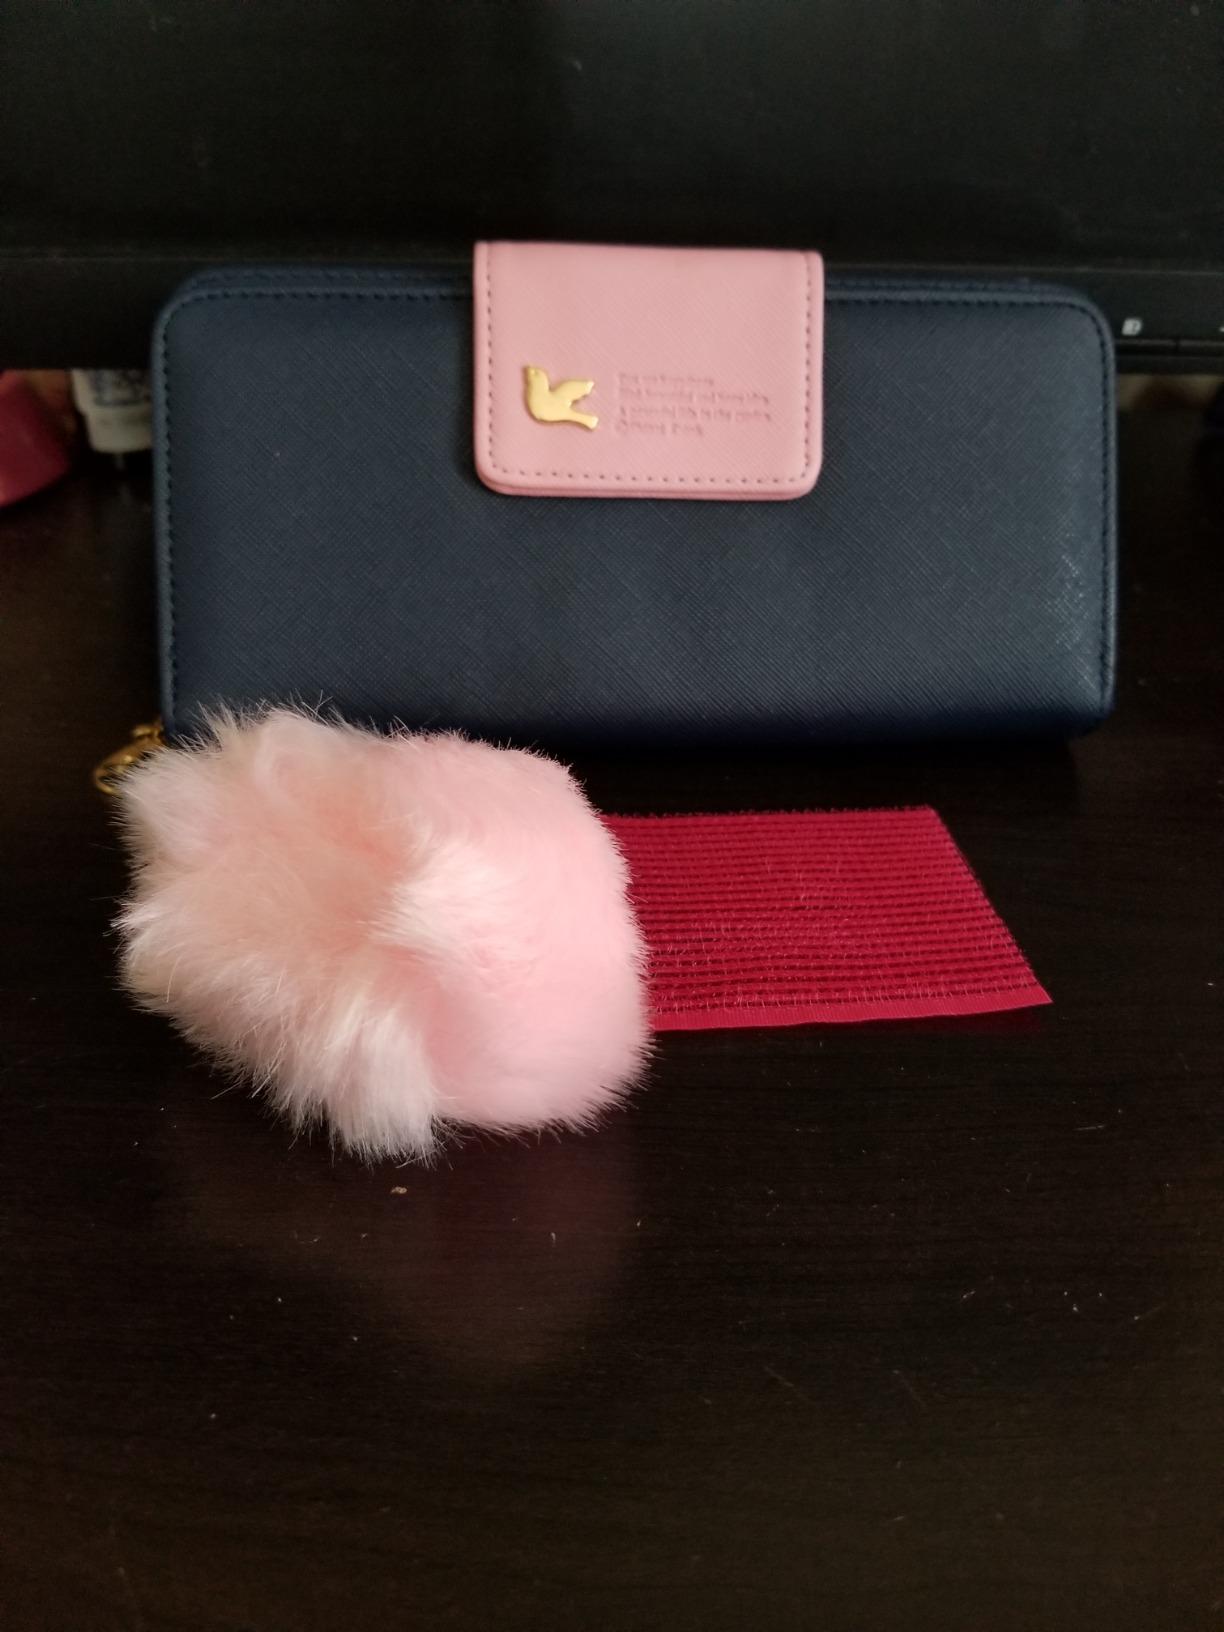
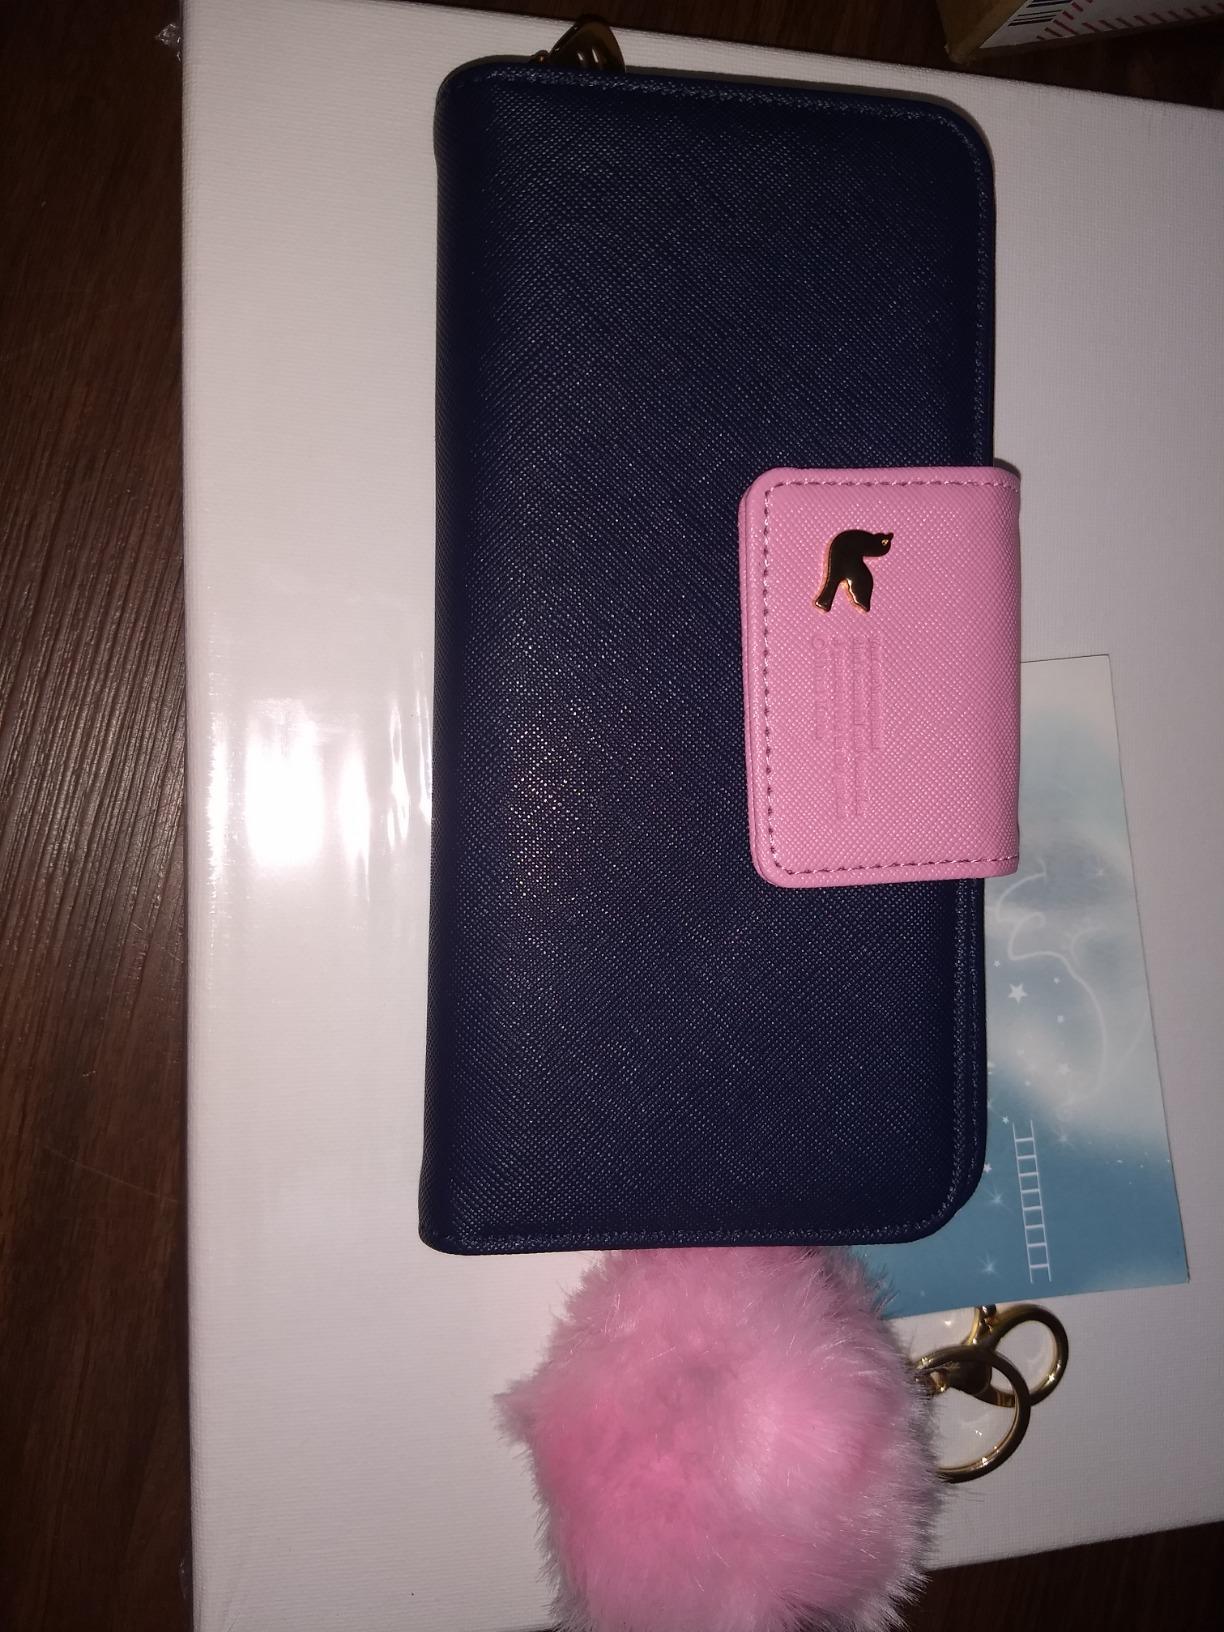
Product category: accessories_handbag
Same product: yes